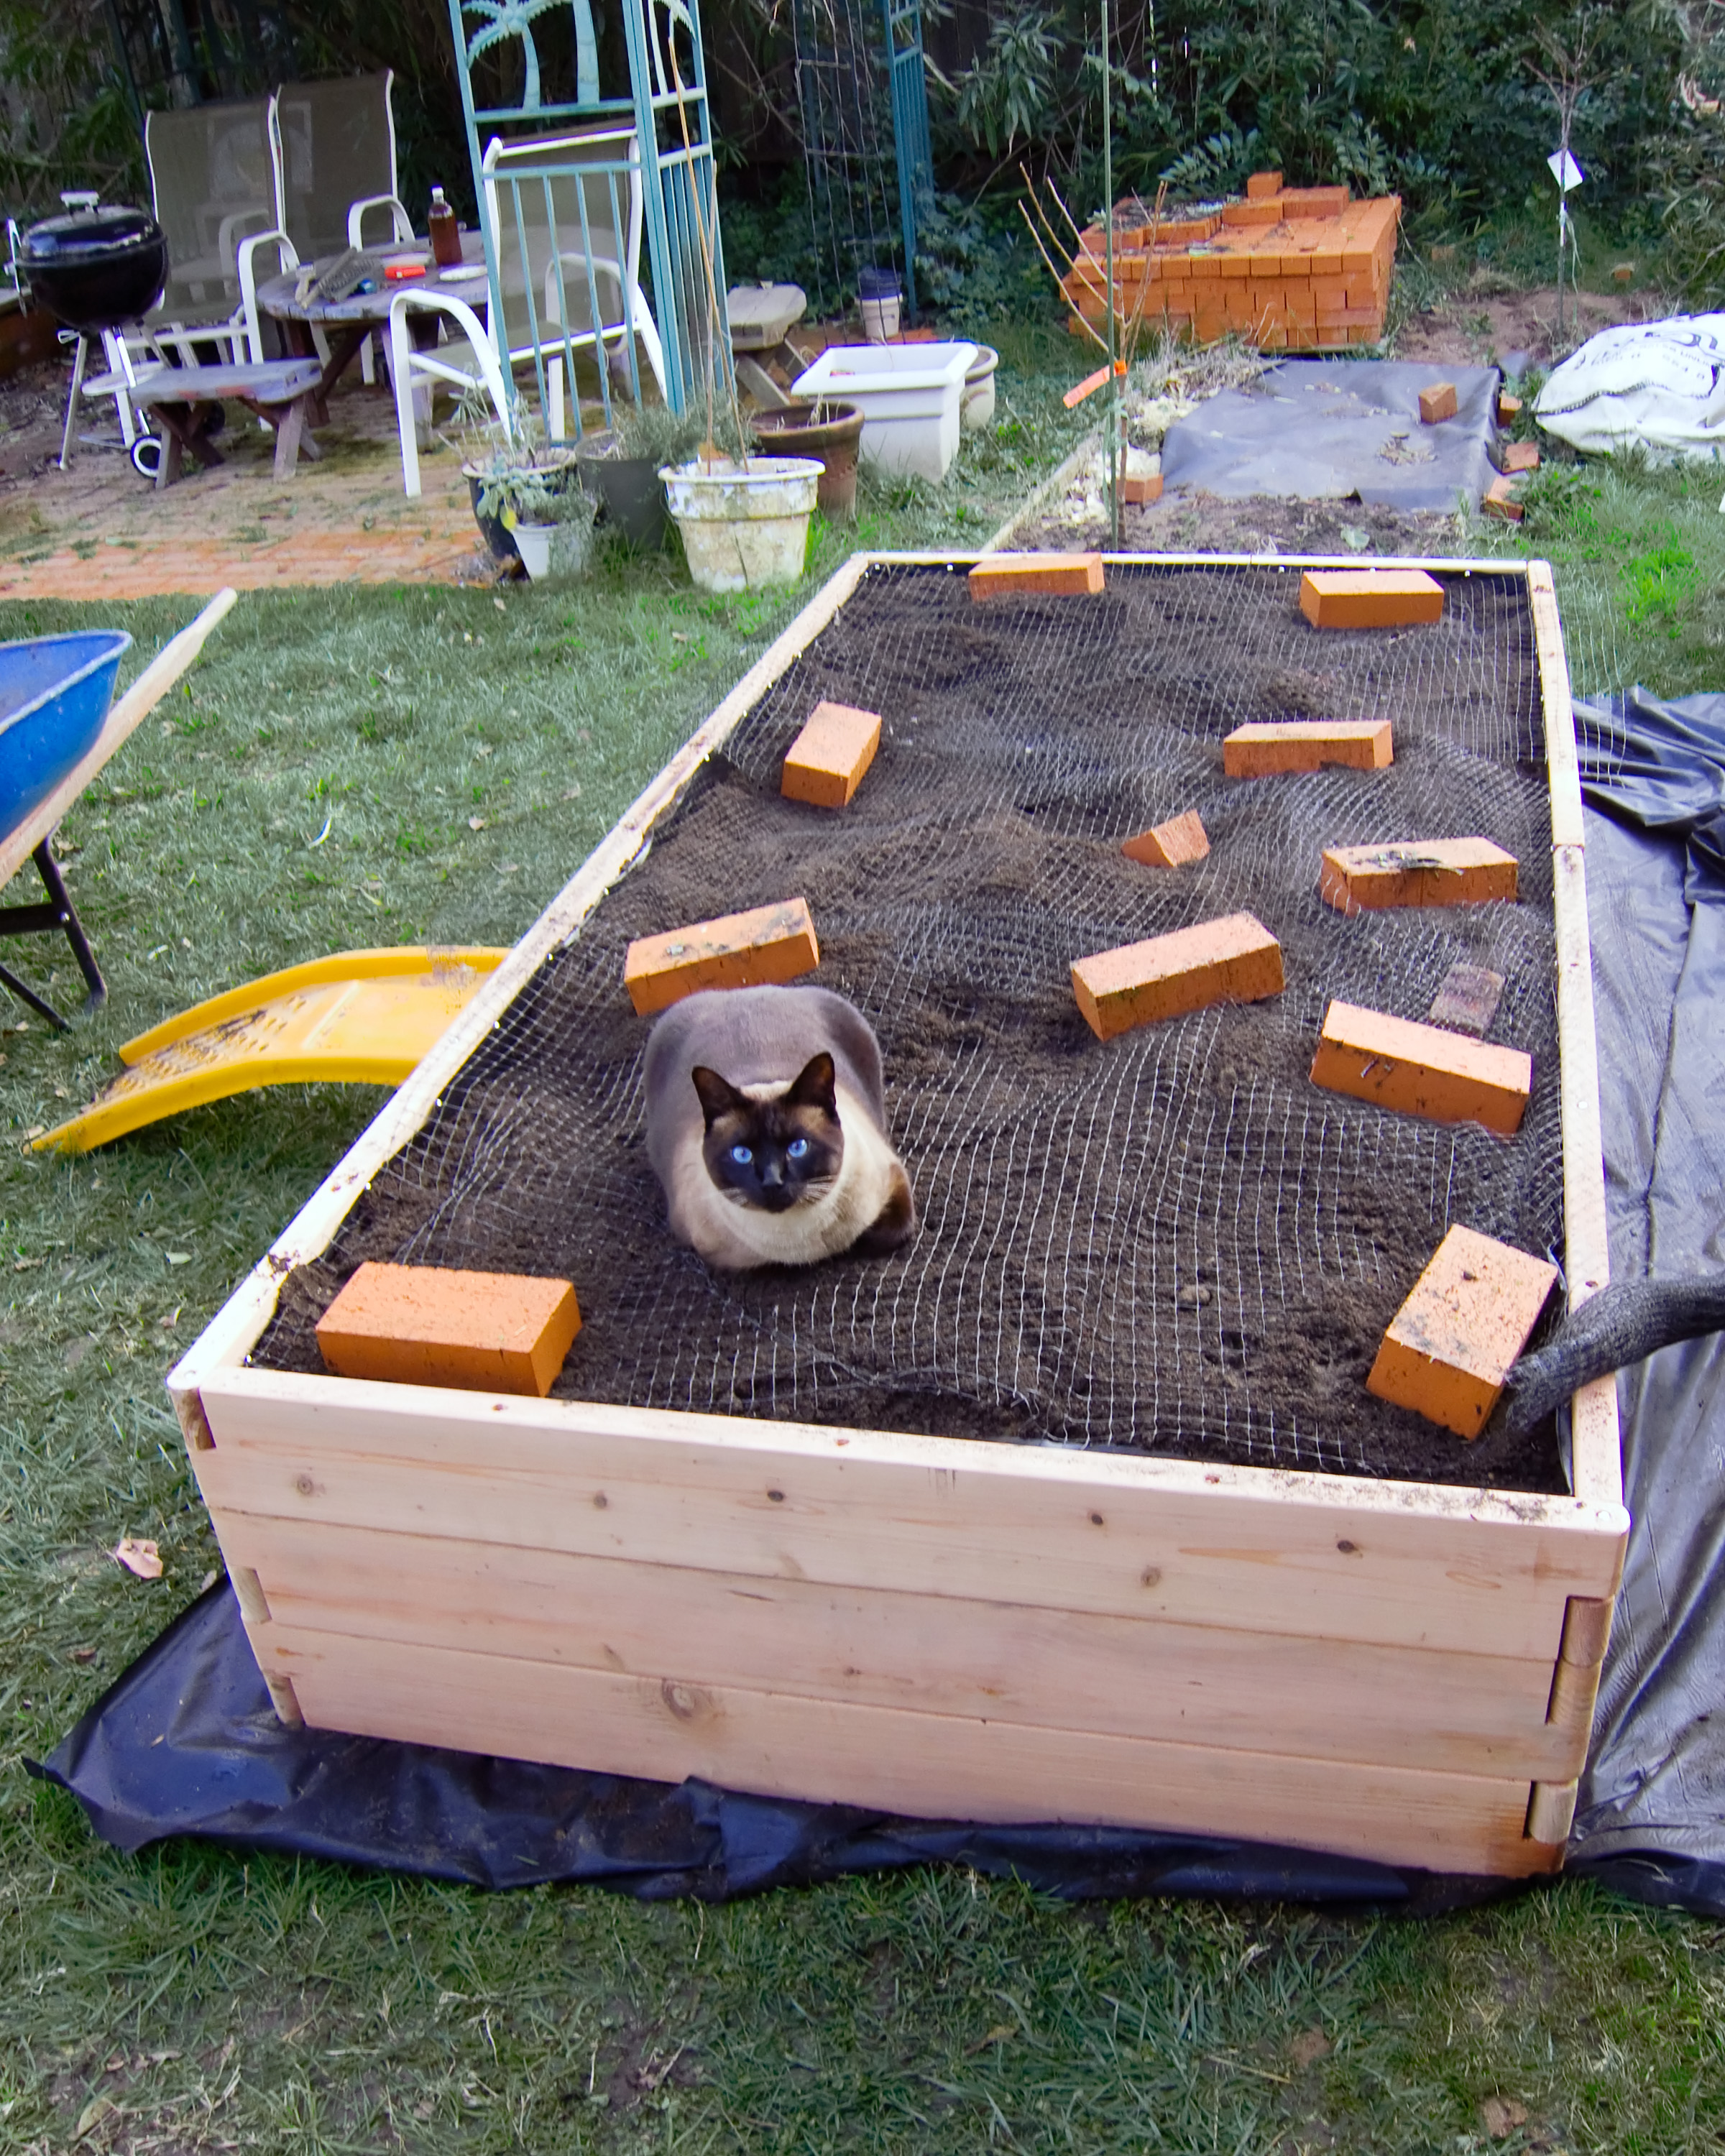
cat, backyard, garden, blueeyes, yard, beehive, siamese, raisedbed, 15yardsofgardensoil, sandpit, man made object, outdoor structure, outdoor play equipment